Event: Nepal Earthquake
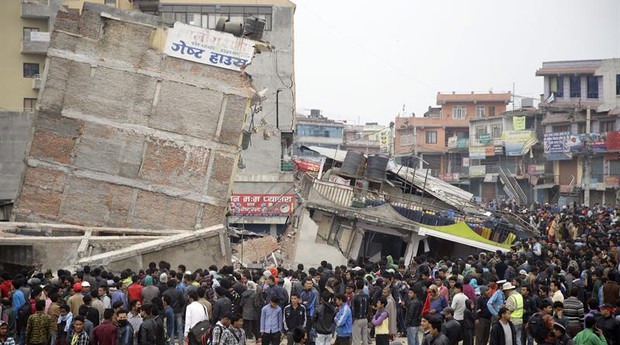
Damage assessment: damage